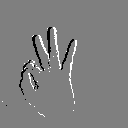
ASL letter: f